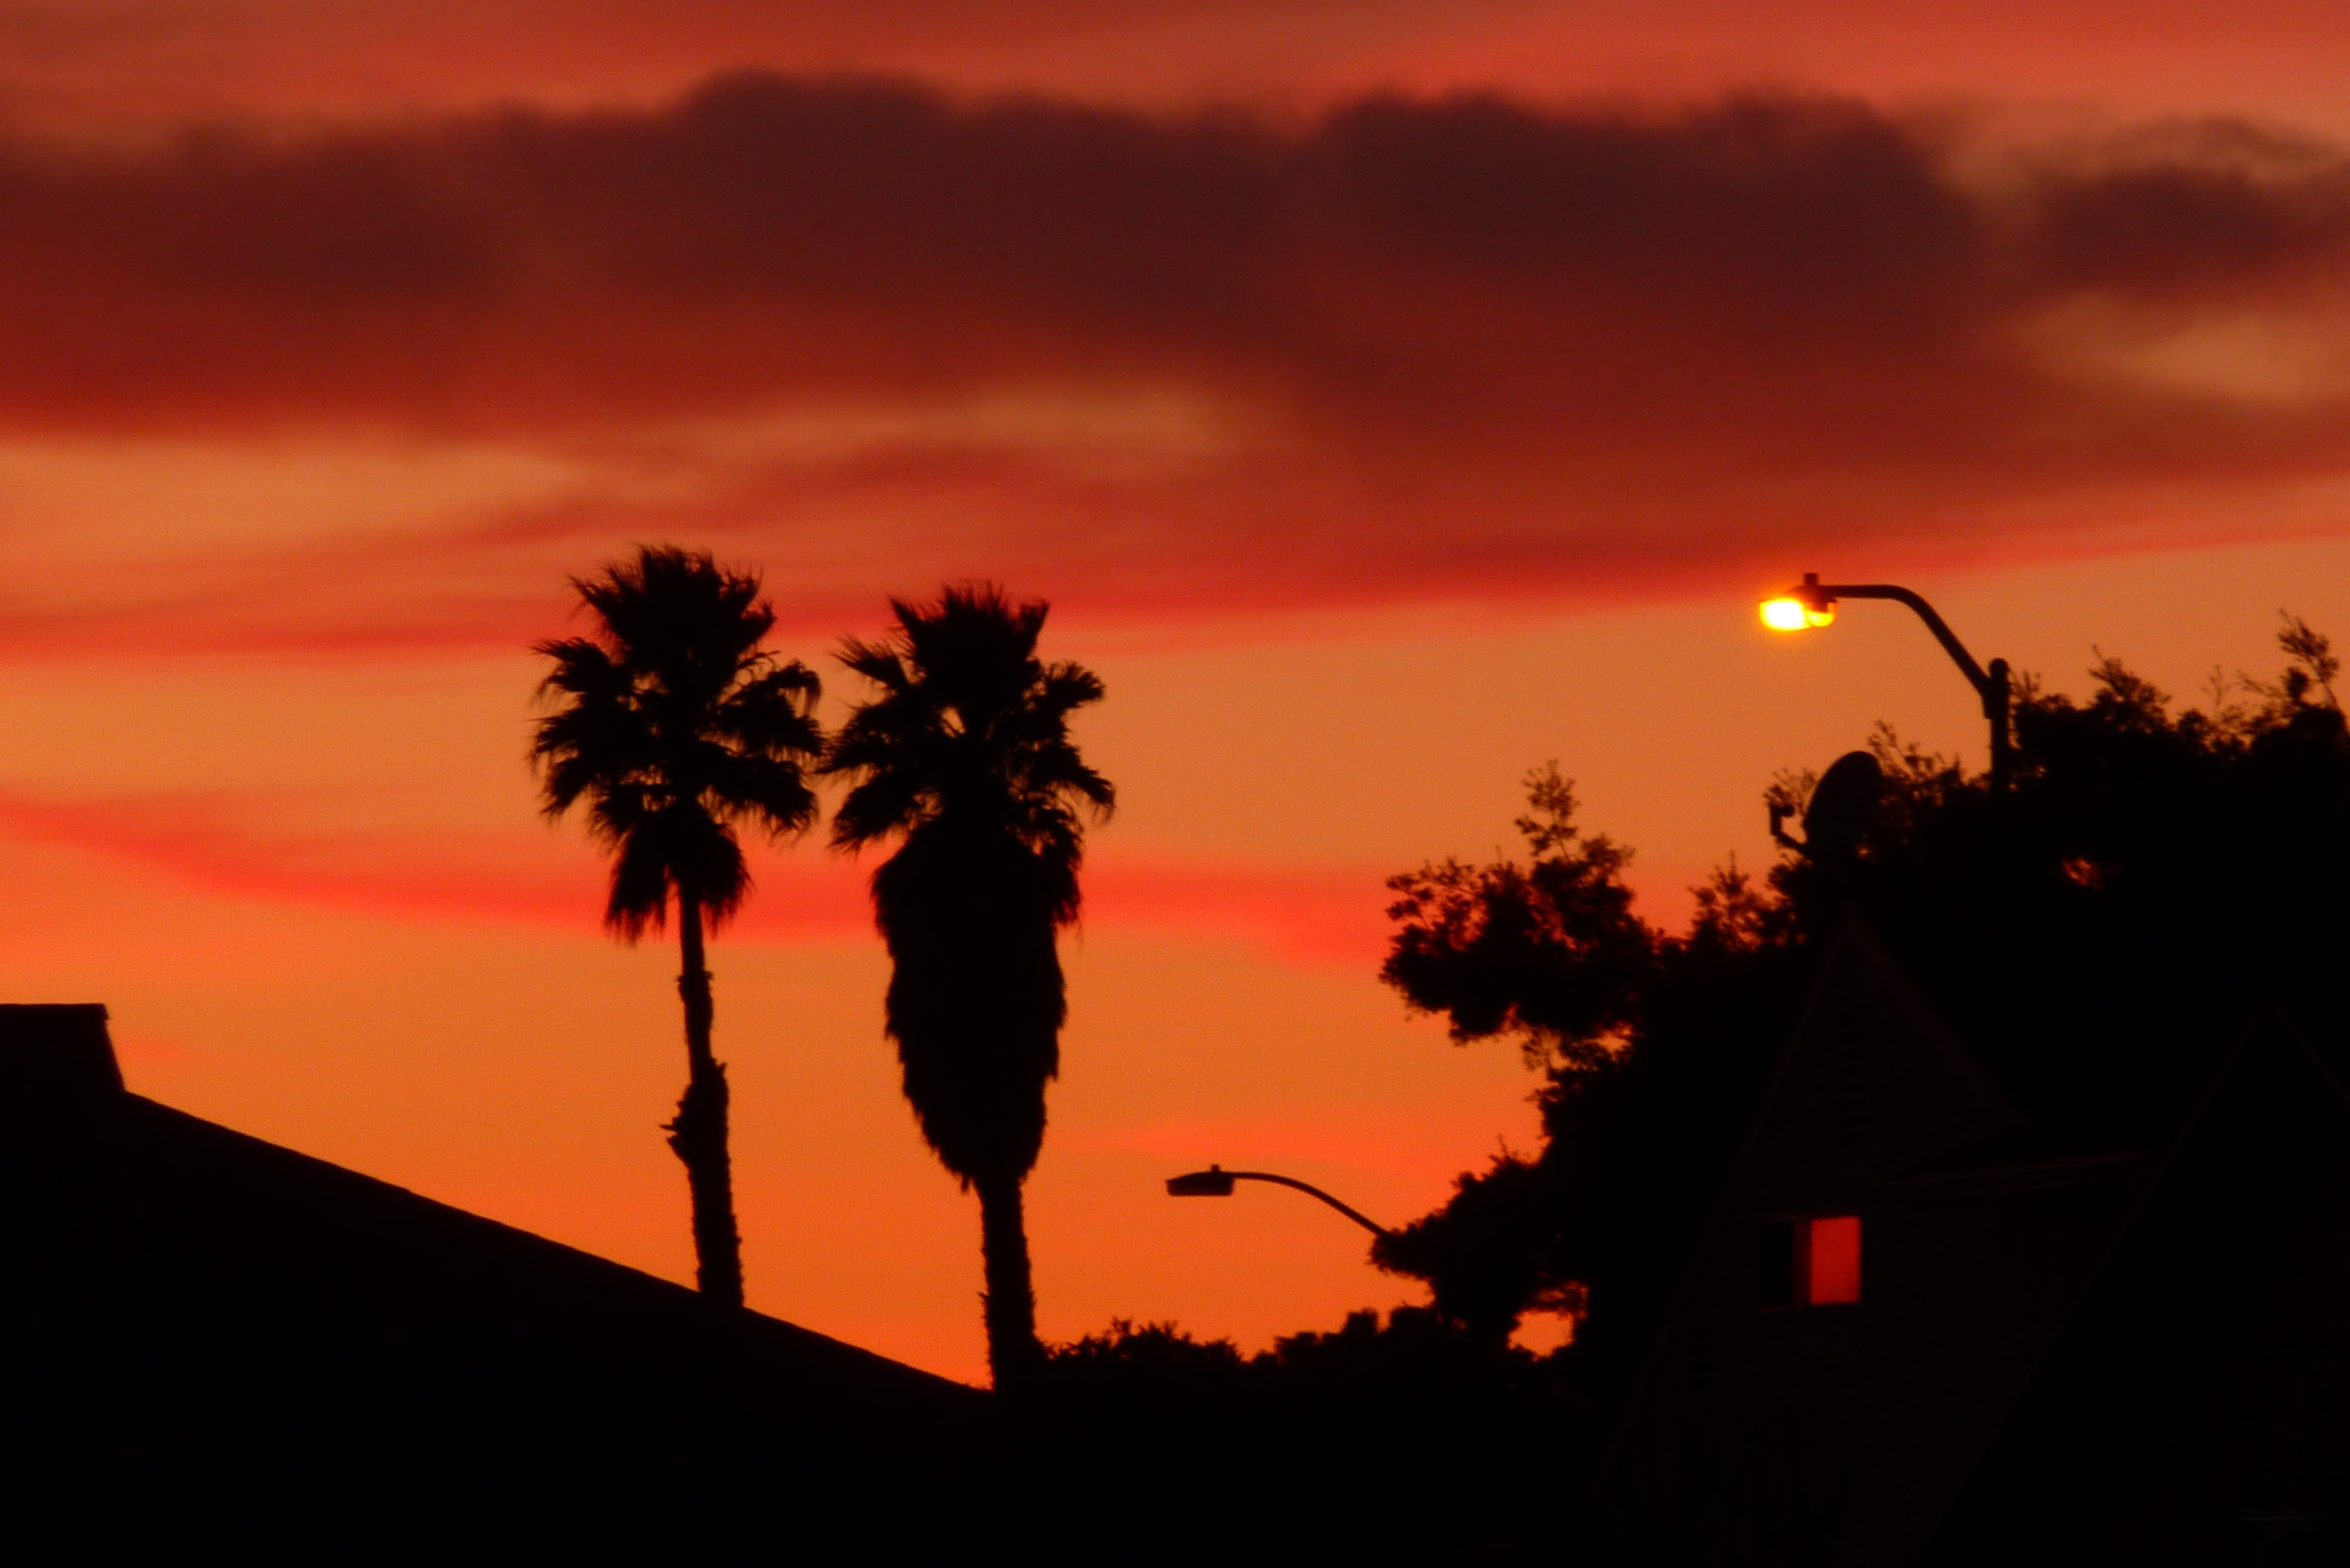
nature, horizon, silhouette, cloud, sky, sun, sunrise, sunset, sunlight, morning, view, dawn, dusk, environment, evening, high, tranquil, scenic, weather, savanna, cloudscape, outdoors, clouds, meteorology, afterglow, red sky at morning